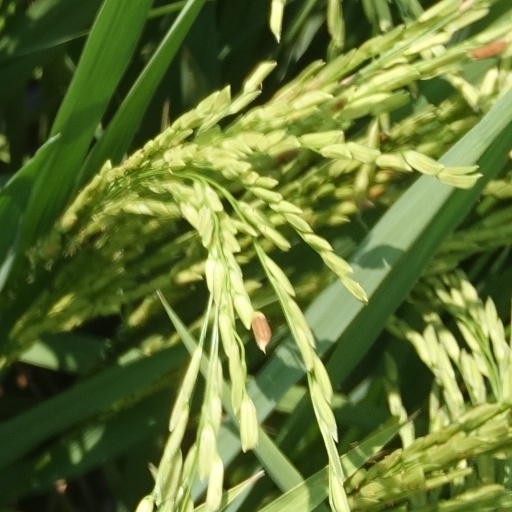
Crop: rice